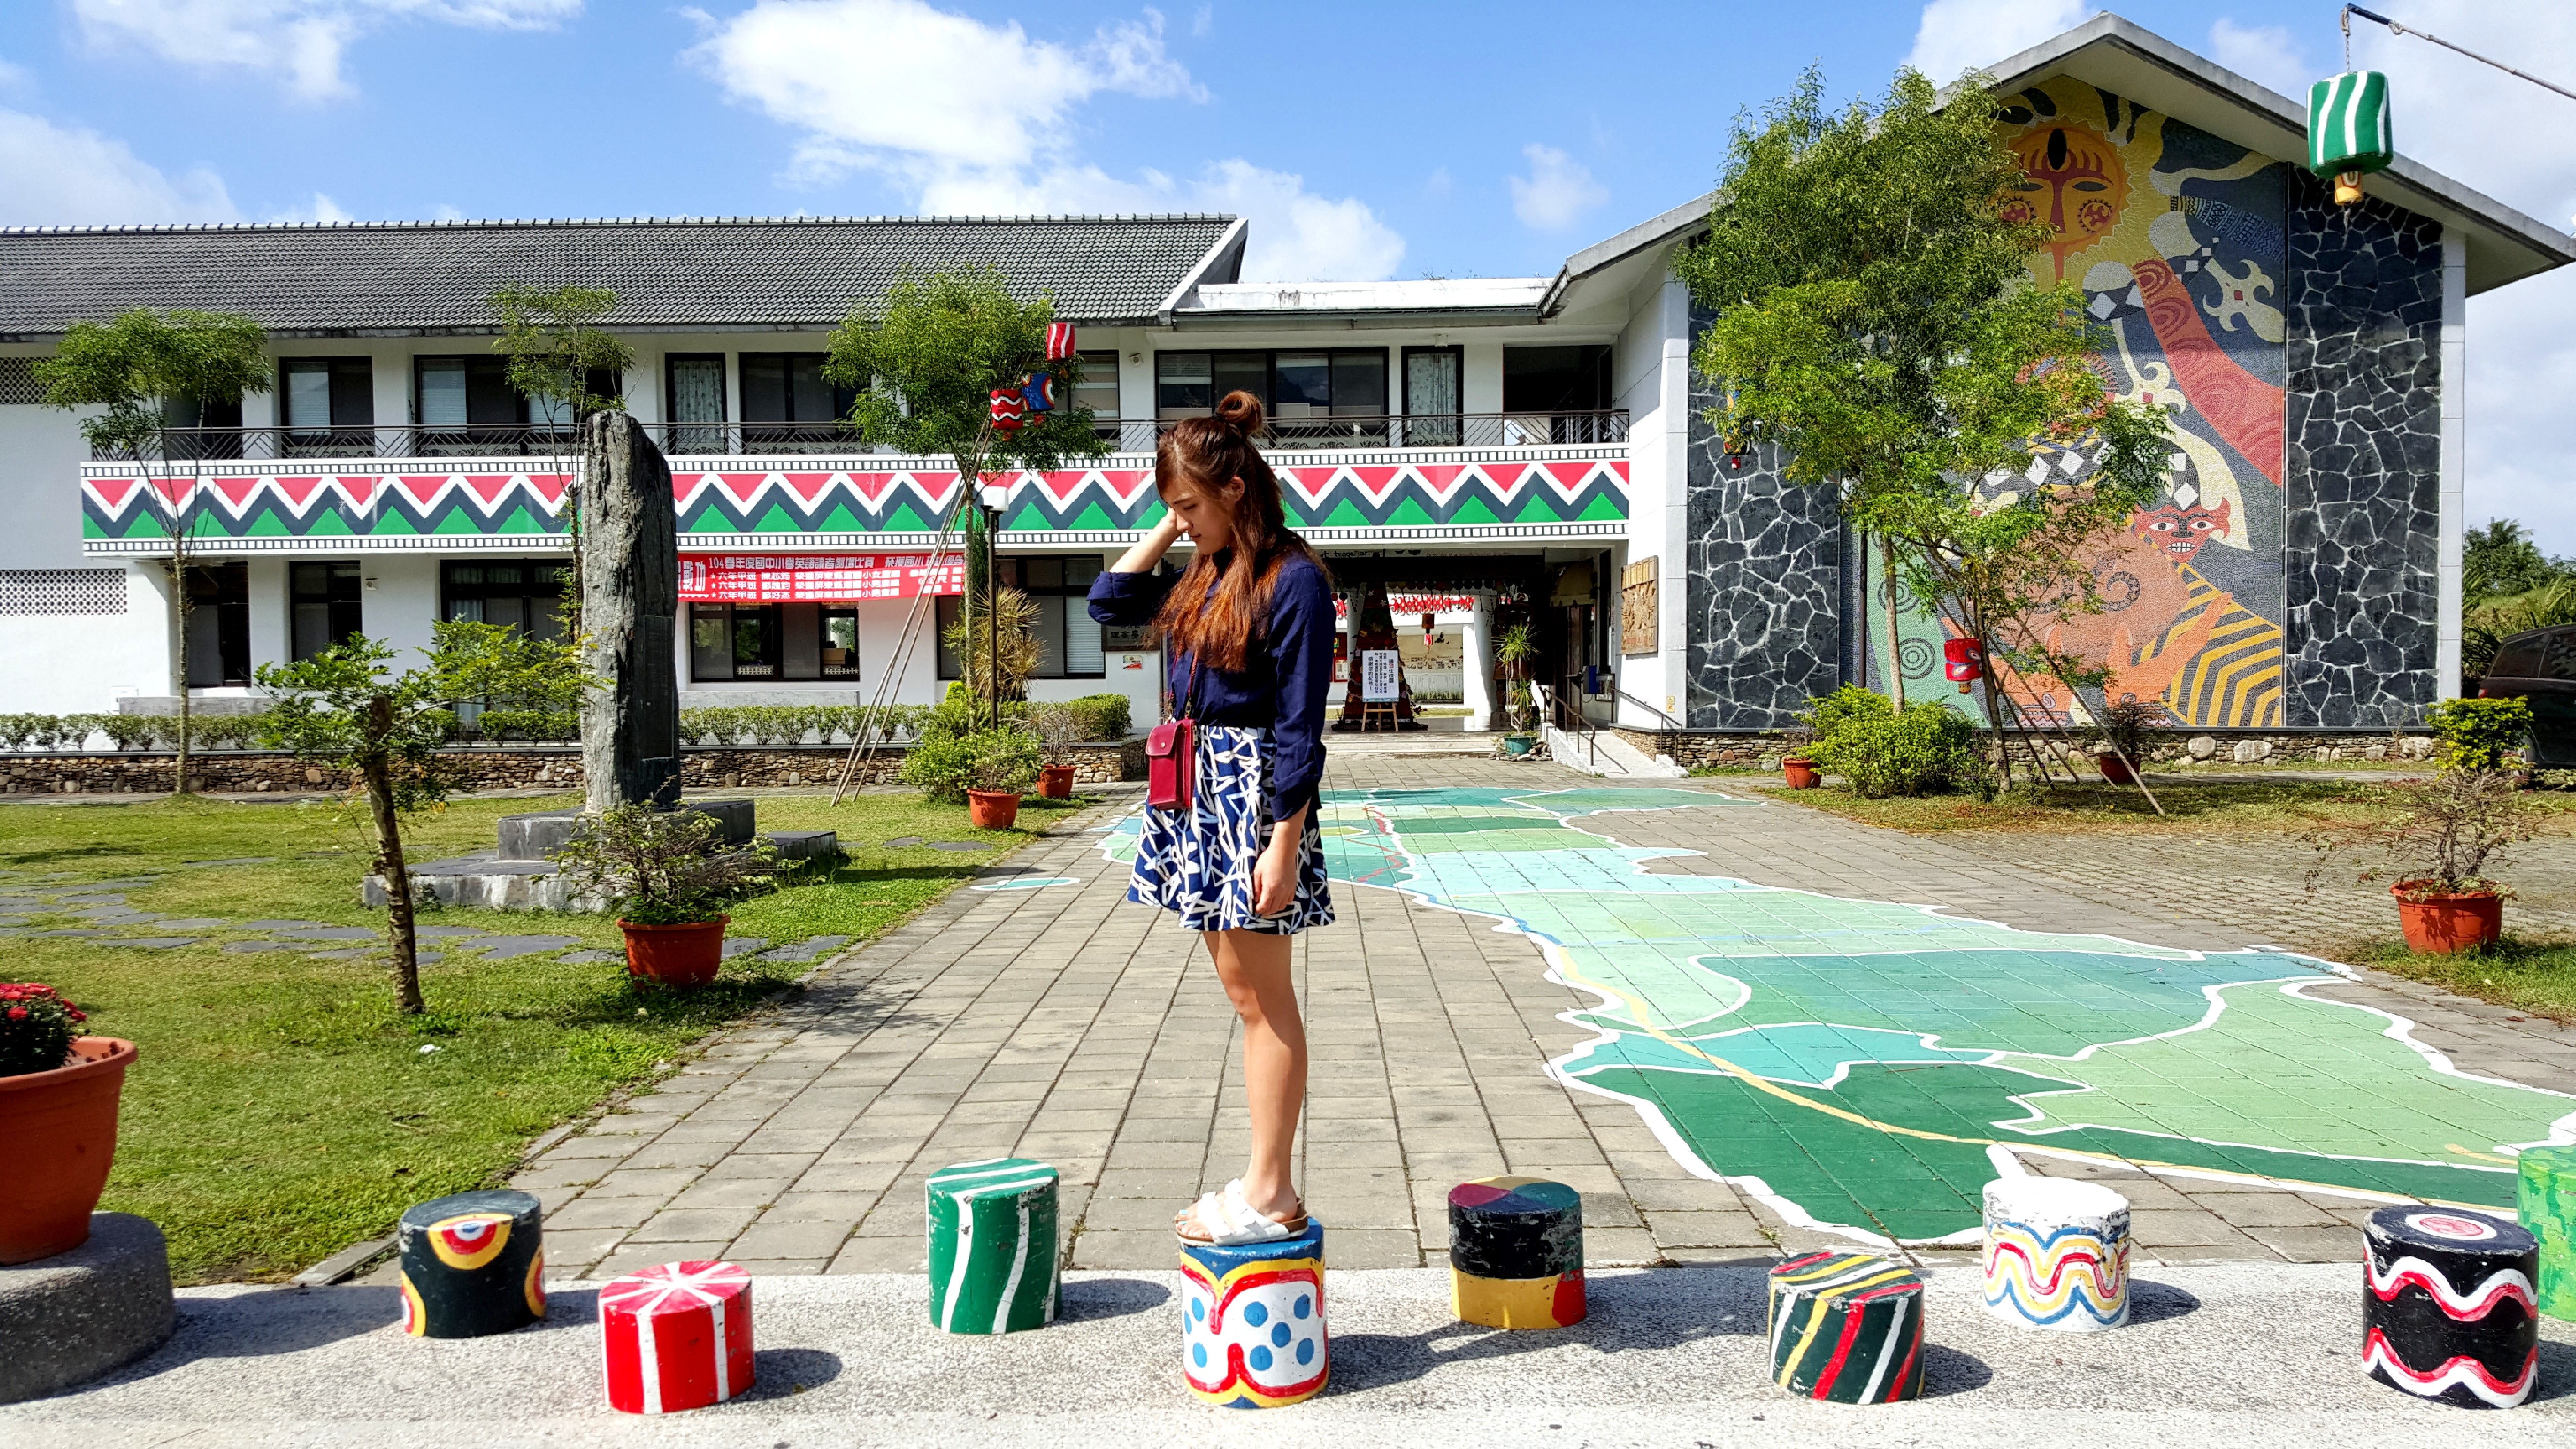
community, leisure, playground, endurance sports